Kazakh Khanate – Golden Throne

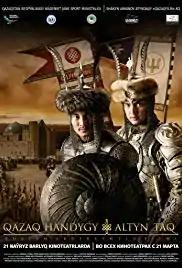
Film poster

Kazakh Khanate – Golden Throne is a 2019 Kazakhstani drama film directed by Rustem Abdrashev. It was selected as the Kazakhstani entry for the Best International Feature Film at the 92nd Academy Awards, but it was not nominated. The film is the second in a series, which was launched with "Diamond Sword" in 2017.